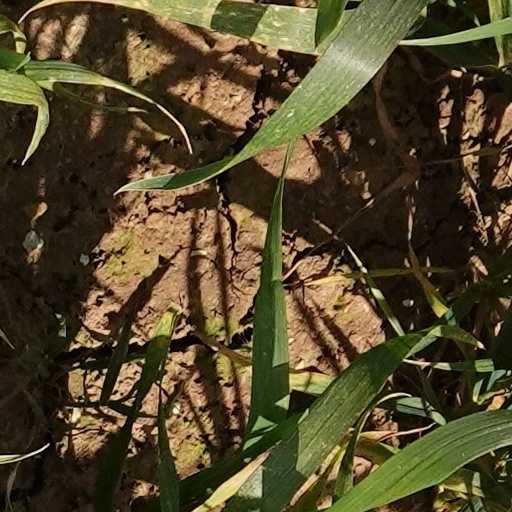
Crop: wheat